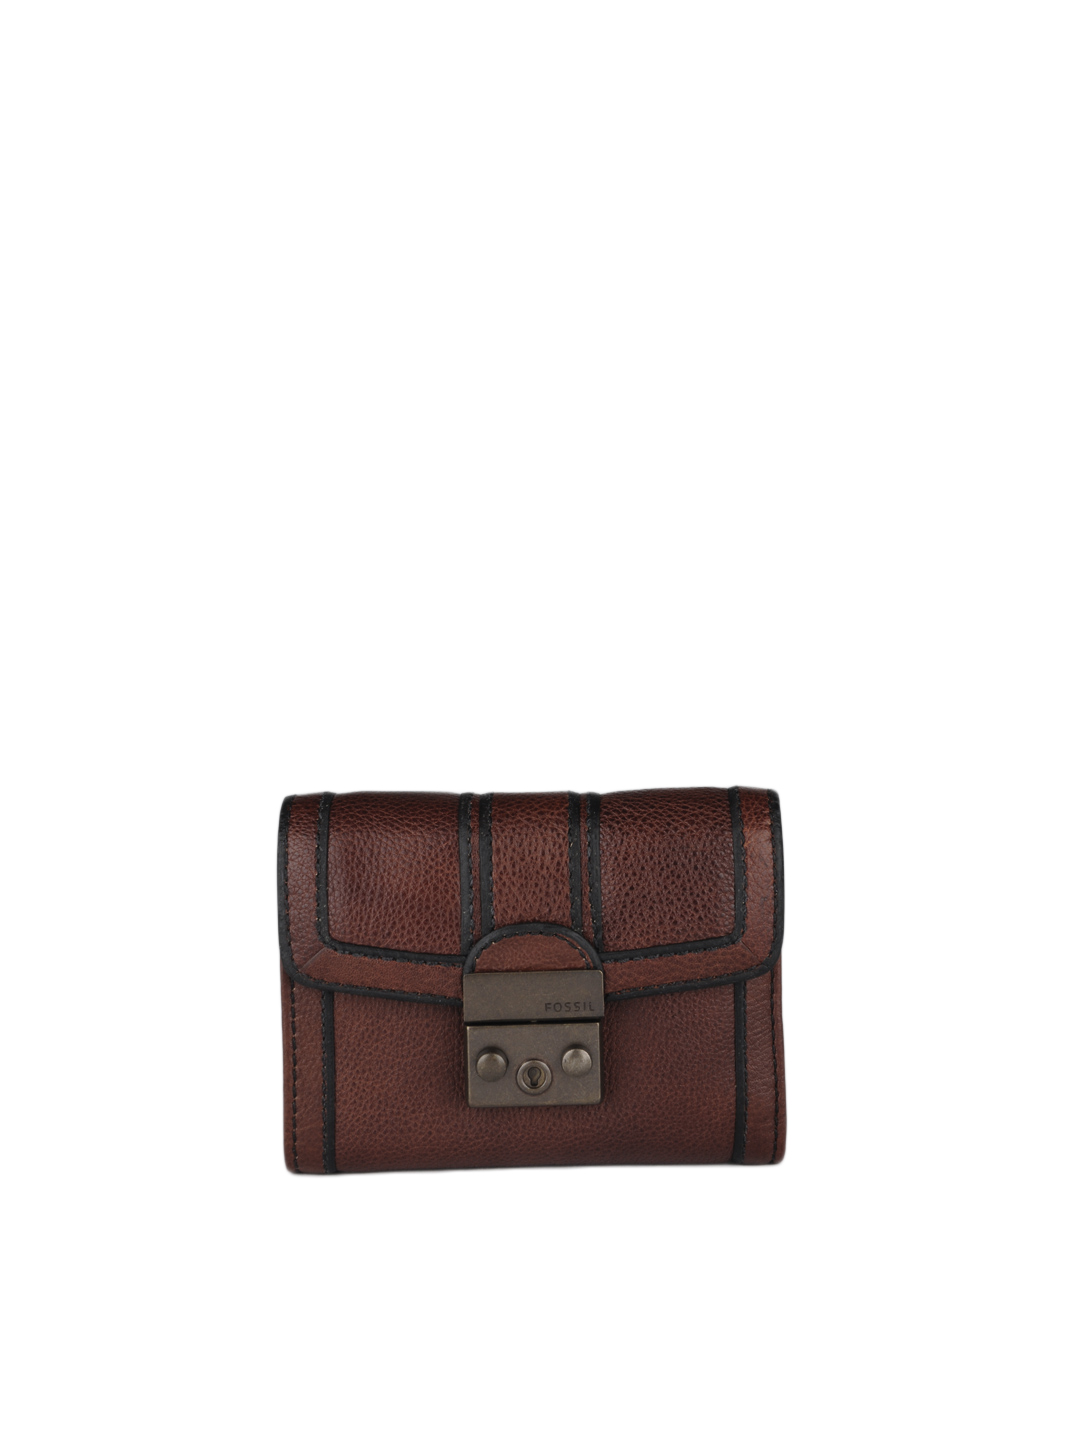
Fossil Women Brown Wallet
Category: Accessories / Wallets / Wallets
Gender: Women
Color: Brown
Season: Winter 2016
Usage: Casual